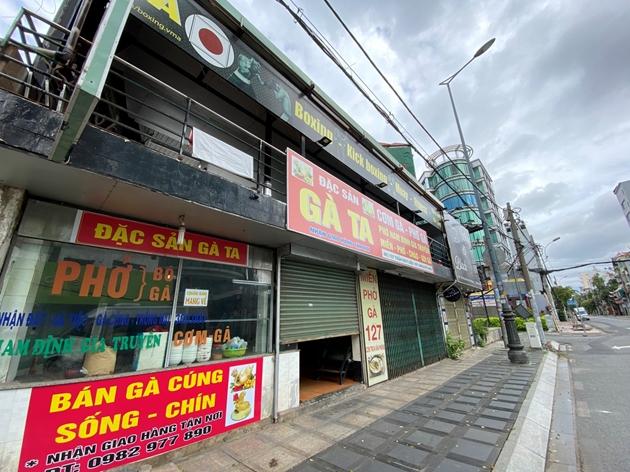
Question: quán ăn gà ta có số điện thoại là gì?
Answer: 0982977890